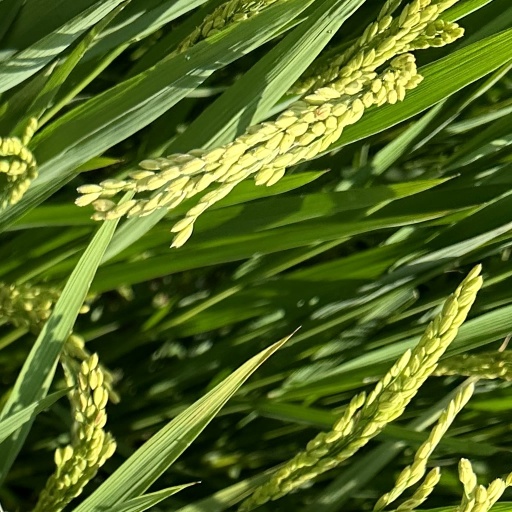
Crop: rice